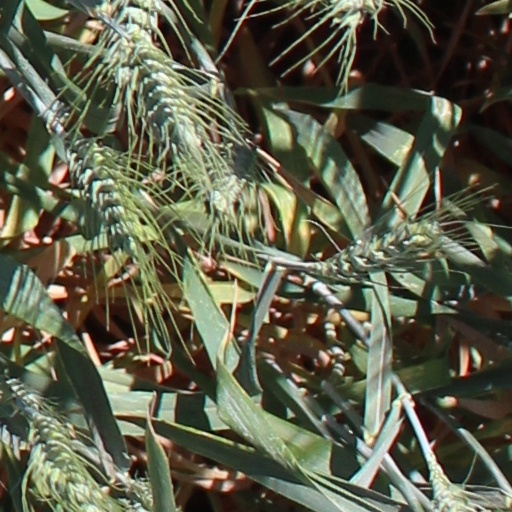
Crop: wheat